Upper Suriname River

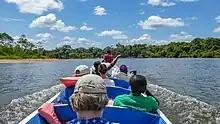
Most transport between the villages is per dugout canoe

The Afobaka Road connects North Suriname with several villages on the northern banks of the Upper Suriname, particularly Pokigron, which is connected to the Atjoni jetty where boats depart for the villages along the river. In the early 2010s, there were plans to extend the Afobaka Road to Djumu, at the source of the Upper Suriname, which would enable all intermediate villages to be reached by road. However, this road has not been constructed (as of 2023). There is also access via the road to Danta Bai and Bakaabooto, near the reservoir, through a junction branching off from the Afobaka Road.